Robert Griffin III

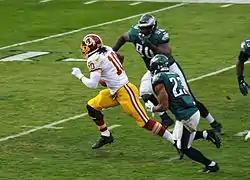
Griffin on a read-option run during a game against the Eagles in 2013

After some controversy over whether Griffin would be ready for the season opener (he did not play a single preseason game), he debuted in the loss to Philadelphia Eagles. Griffin failed to replicate his 2012 success during the first half of the 2013 season and remained statistically below expectations until Washington's Week 7 game against the Chicago Bears. Leading the Redskins to a 45–41 victory, Griffin recorded 298 passing yards and two touchdowns, including a 45-yard touchdown pass to Aldrick Robinson. The Redskins' 27–6 loss against the San Francisco 49ers in Week 12 was the first game in Griffin's collegiate and professional career where he failed to score a single offensive touchdown. On December 11, head coach Mike Shanahan announced that Griffin would be inactive for the last three games of the season and that Kirk Cousins would finish the season as the starter. He claimed that it was done in order to eliminate risk of further injury to Griffin. He finished the 2013 season with 3,203 passing yards, 16 passing touchdowns, and 12 interceptions to go along with 86 carries for 489 rushing yards and no touchdowns.